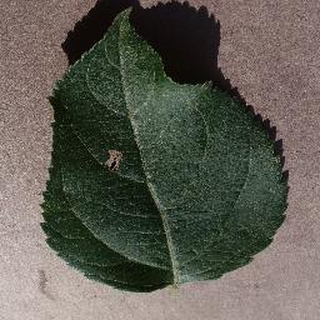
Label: healthy_apple